Persian art

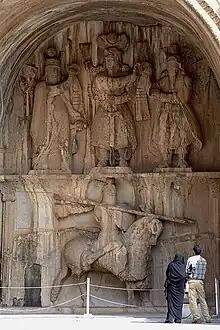
Taq-e Bostan; the "knight" is probably Khosrow Parviz mounted on Shabdiz

Susa I style was very much a product of the past and of influences from contemporary ceramic industries in the mountains of western Iran. The recurrence in close association of vessels of three types—a drinking goblet or beaker, a serving dish, and a small jar—implies the consumption of three types of food, apparently thought to be as necessary for life in the afterworld as it is in this one. Ceramics of these shapes, which were painted, constitute a large proportion of the vessels from the cemetery. Others are course cooking-type jars and bowls with simple bands painted on them and were probably the grave goods of the sites of humbler citizens as well as adolescents and, perhaps, children. The pottery is carefully made by hand. Although a slow wheel may have been employed, the asymmetry of the vessels and the irregularity of the drawing of encircling lines and bands indicate that most of the work was done freehand.